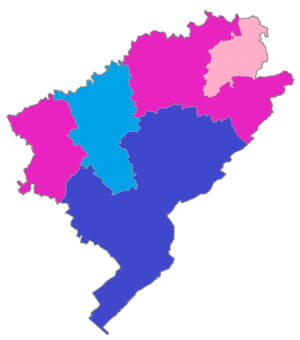
Elections législatives de 1988 dans le Doubs
Cet article dresse la liste des députés élus dans le Doubs depuis le Premier Empire.